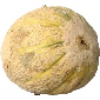
Label: Cantaloupe 2